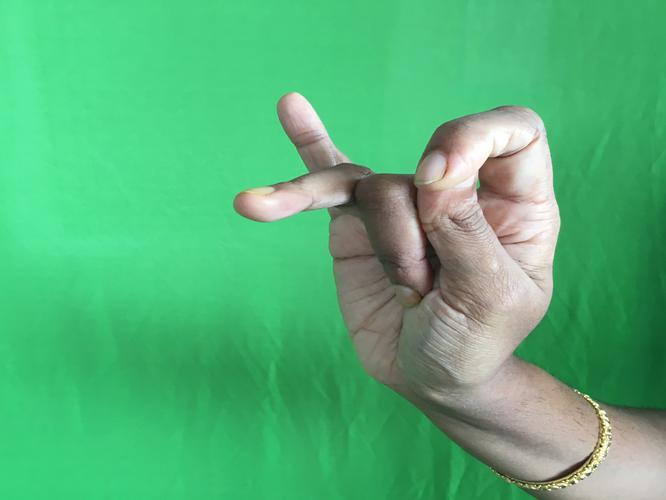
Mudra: Katakamukha_3
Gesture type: single_hand